L'Isle-sur-la-Sorgue

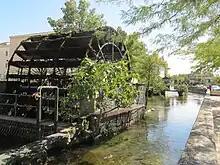
One of the several water wheels in the town

Originally known as "Insula", the town officially adopted the name of "L'Isle-sur-la-Sorgue" on 18 August 1890, taking the latter part of its name from the river Sorgue, to which it owed much. As early as the 12th century, the river served defensively as a moat around ramparts which surrounded the town until 1795. The river also served as a source of food and industry: fishing and artisan mills for oil, wheat, silk, paper, woolenry, rugs and dyeing. A busy commerce developed until there were two annual fairs and two weekly markets. The current Sunday open-air market originated on 9 November 1596.